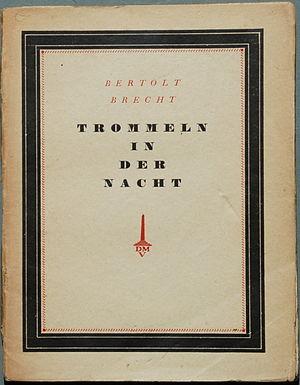
Tambours dans la nuit est la seconde pièce de théâtre du dramaturge allemand Bertolt Brecht.